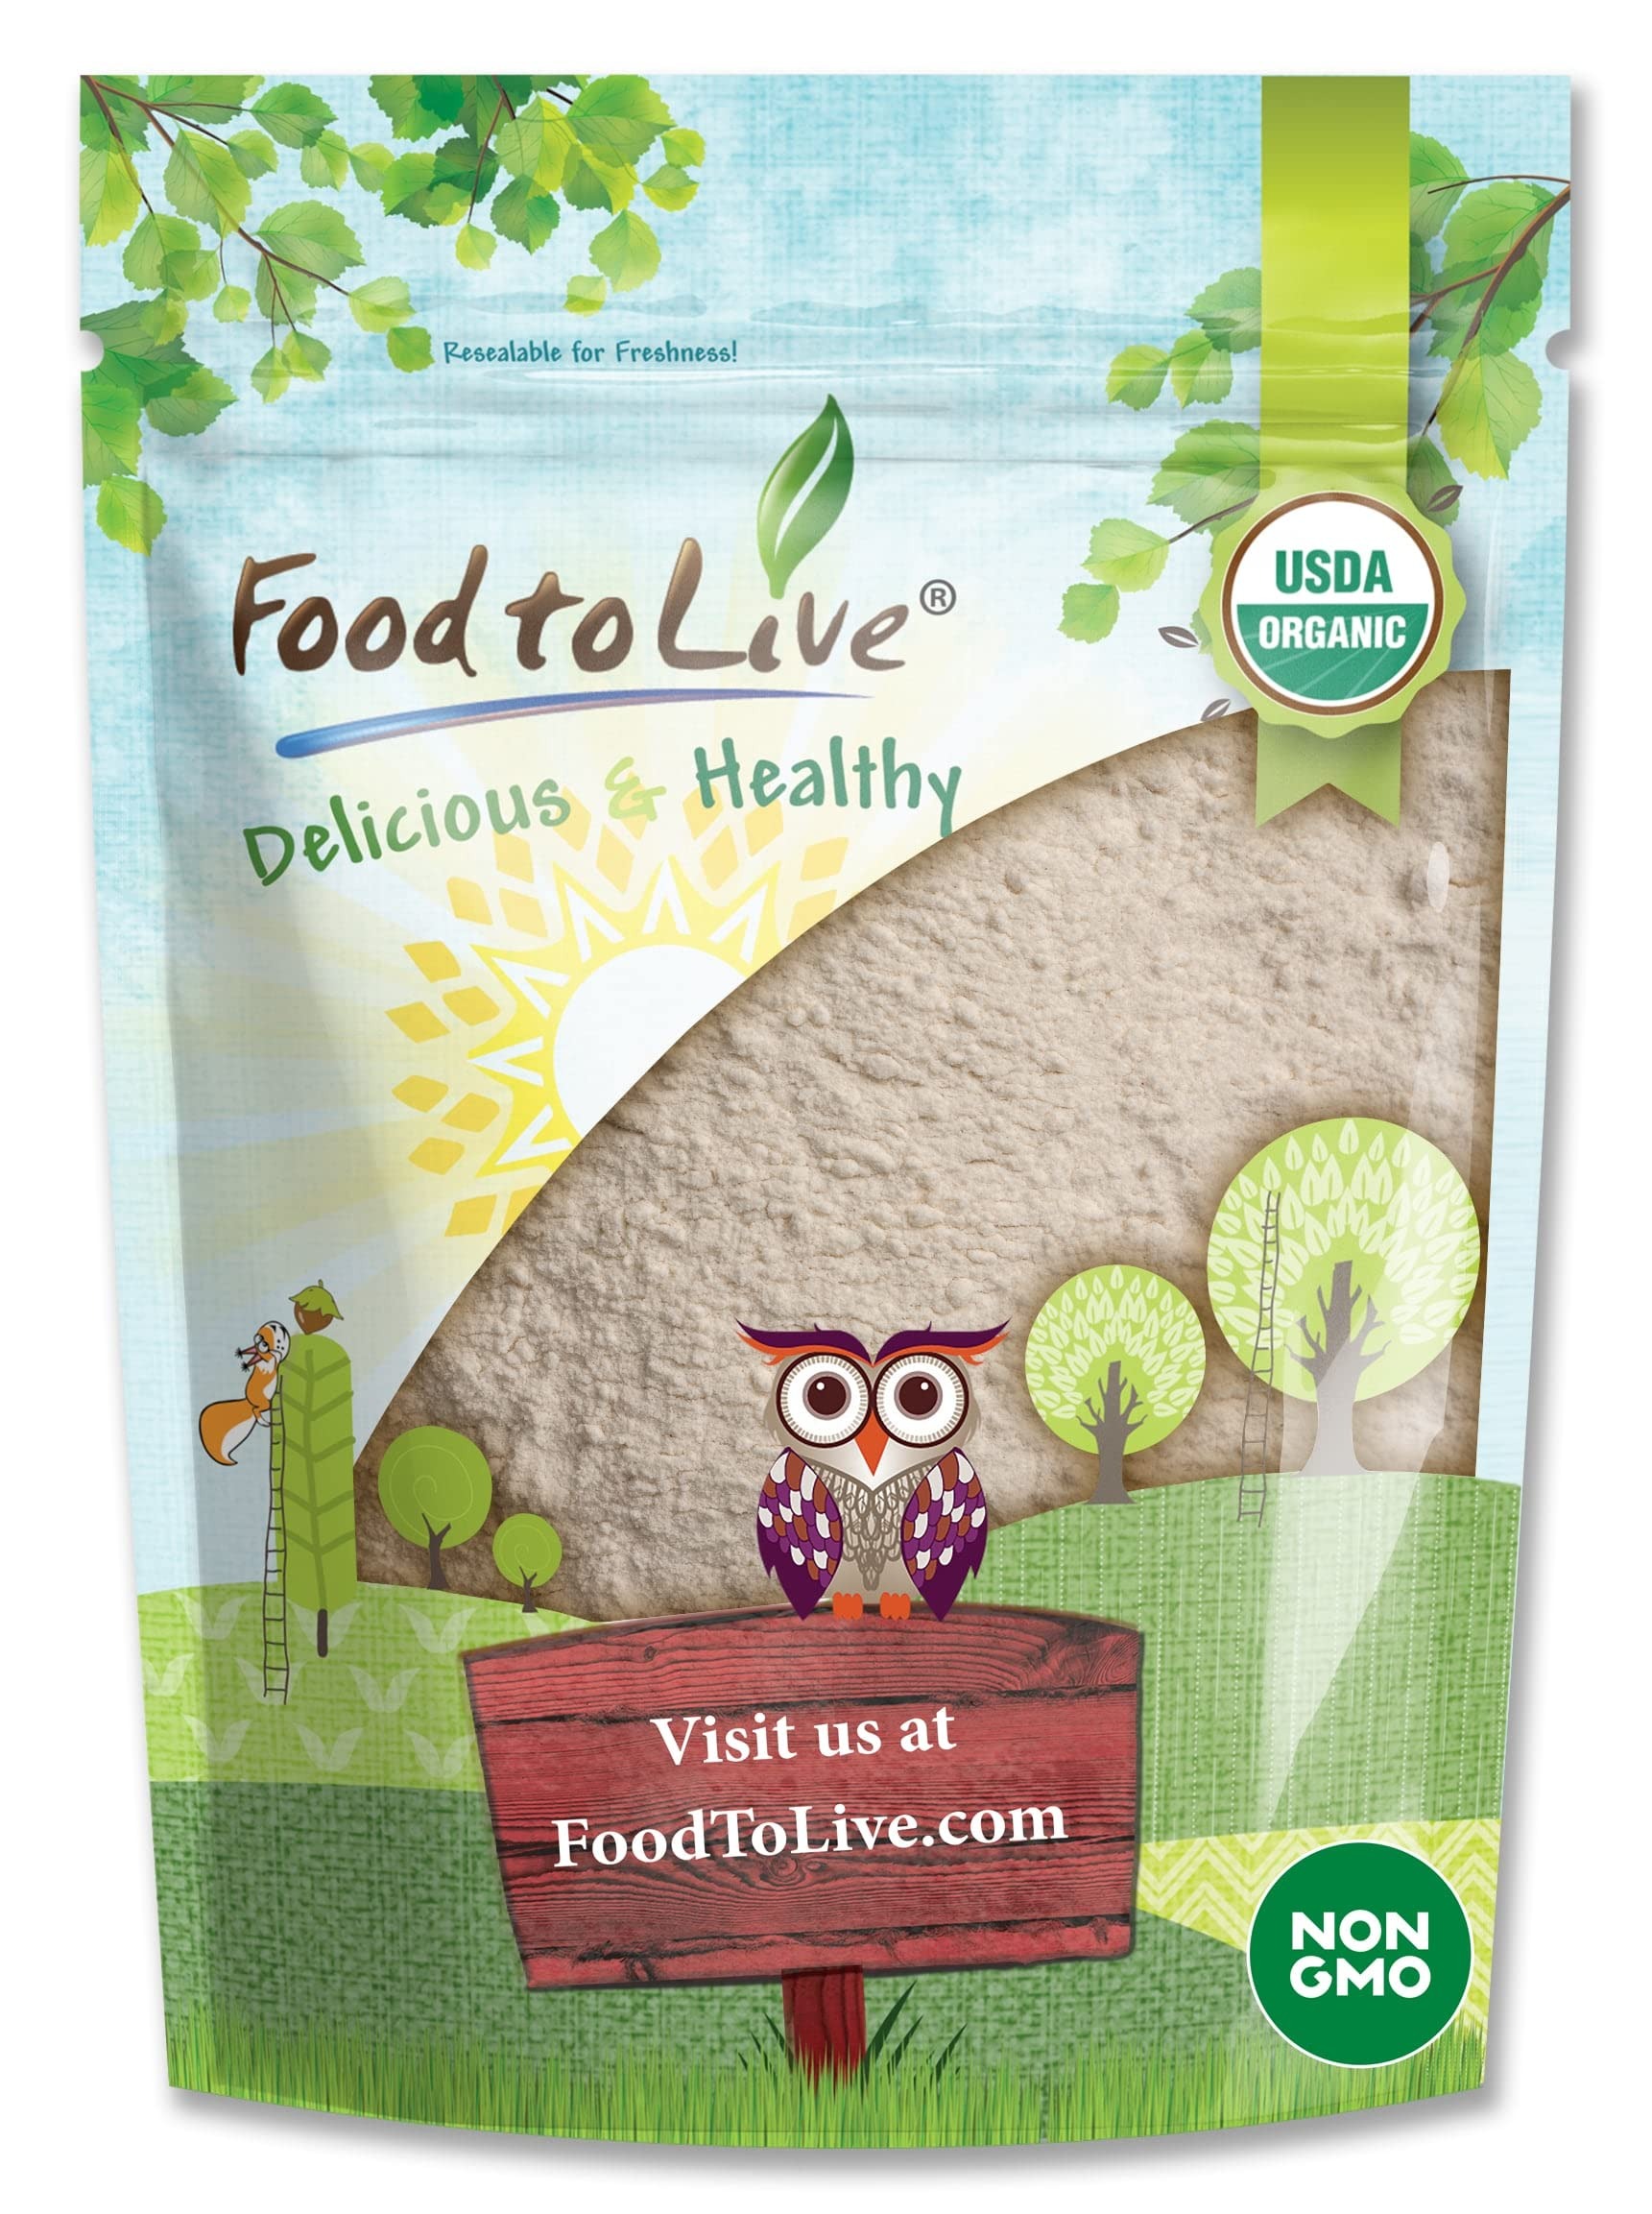
Item Name: Food to Live Organic Spelt Flour, 4 Pounds — Whole Grain, Non-GMO, Kosher, Vegan, Bulk, Great for Baking Bread, Product of the USA
Bullet Point 1: ✔️DELICIOUS FLOUR FOR YOUR BAKING: Organic Spelt Flour has a rich nutty and mildly-sweet flavor that makes your baked goods taste amazing.
Bullet Point 2: ✔️HIGHLY NUTRITIOUS: Organic Spelt Flour contains many nutrients, such as fiber, iron, and zinc.
Bullet Point 3: ✔️SUBSTITUTE FOR WHOLE WHEAT FLOUR: Use Organic Spelt Wheat Flour as a replacement for whole wheat in any recipe.
Bullet Point 4: ✔️LIGHT AND FLUFFY BAKED GOODS: Unlike regular whole wheat, Whole Spelt Flour is lighter in texture and will make your baked treats fluffy and soft.
Bullet Point 5: ✔️EASY TO USE: Organic Spelt Flour doesn’t require any significant changes to recipes, so baking with it is easy.
Value: 64.0
Unit: Ounce

Price: 22.5